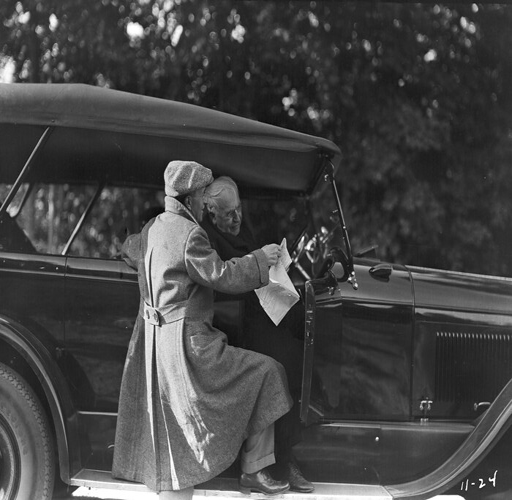
businessperson in long coat and inventor in the car by history museum